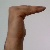
The image shows a hand gesture representing a space in Indian Sign Language.